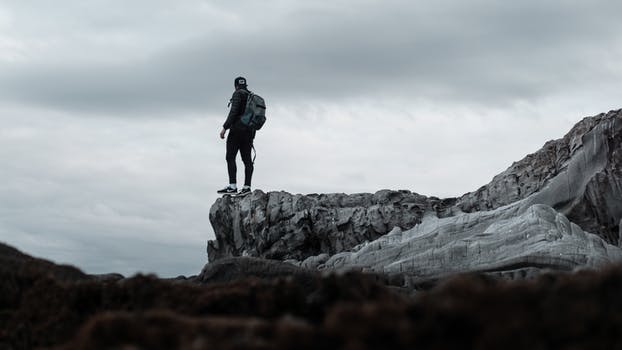
Label: No Watermark